Crook as Rookwood

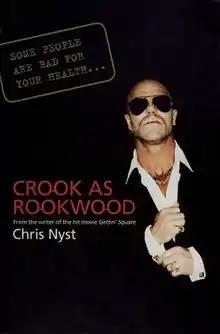

Crook as Rookwood is a 2005 Ned Kelly Award-winning novel by the Australian author Chris Nyst.